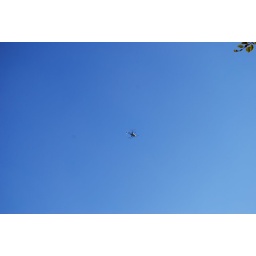
Bzzz -ing in deep blue sky